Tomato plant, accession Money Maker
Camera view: horizontal (90 deg, fisheye); turntable rotation: 270 degrees
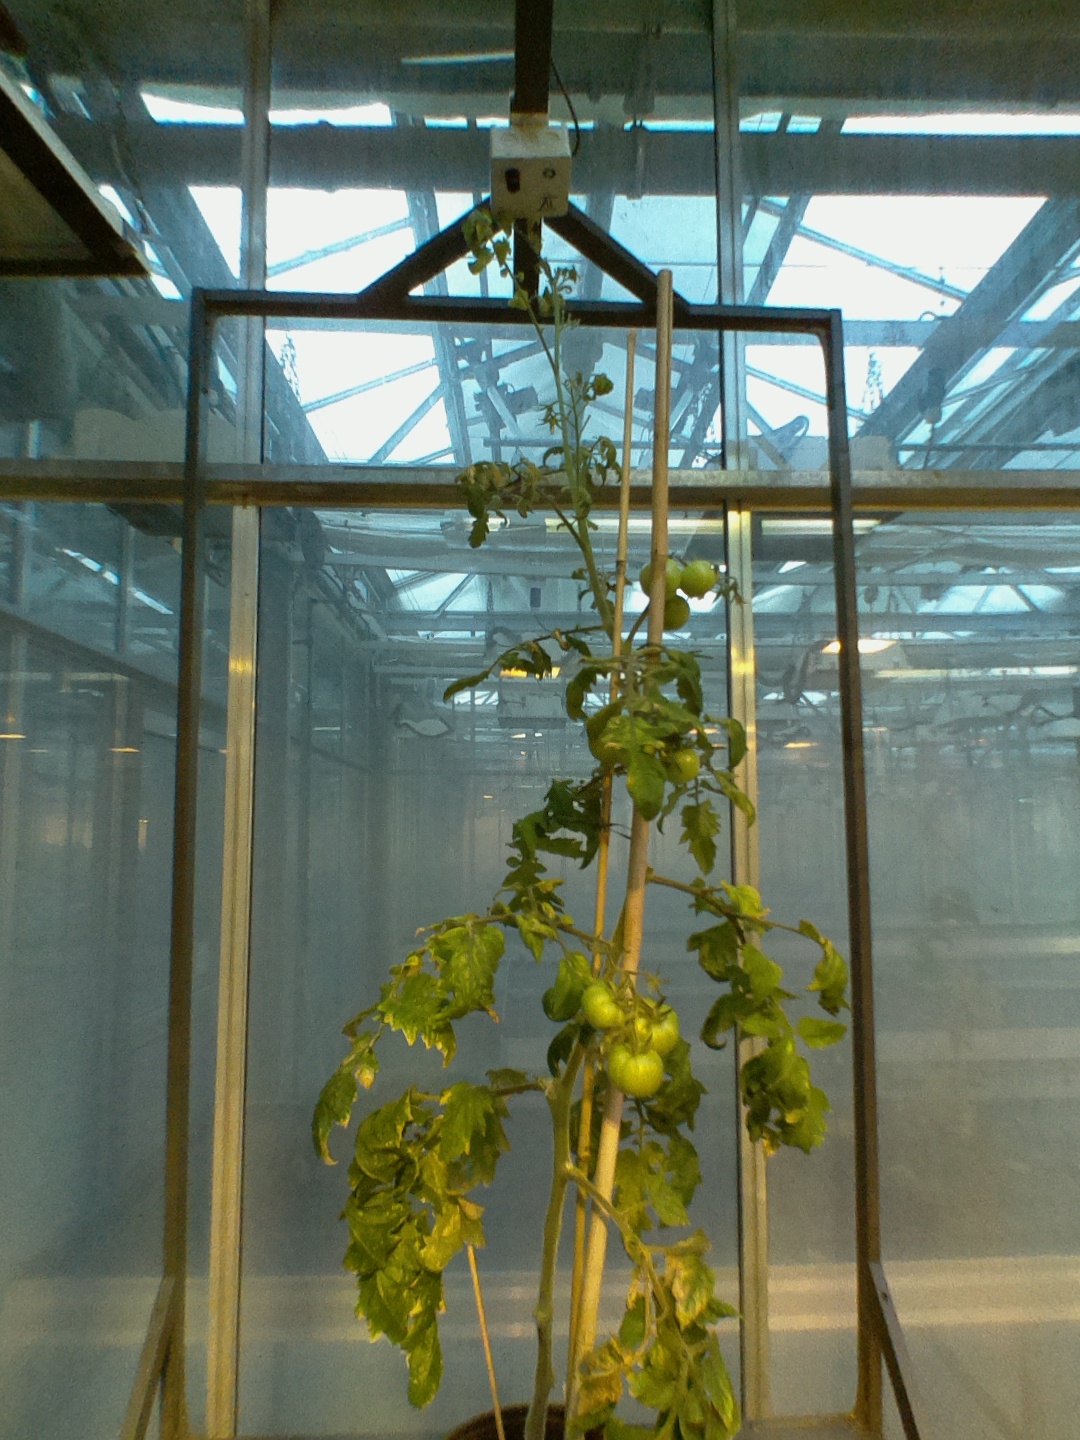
BBCH growth stage 75: 50%-60% of final fruit size